Harry Reid

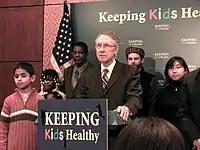
Reid speaking at the State Children's Health Insurance Program Art Exhibit press conference

Reid called immigration reform one of his priorities at the 110th Congress. He supported the DREAM Act (Development, Relief, and Education for Alien Minors Act), which would give certain high school graduates who had arrived in the U.S. illegally, conditional legal status so they could attend college or enlist in the military. They could then obtain permanent legal residency after completing two years of military service or two years of college.